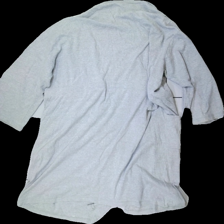
View: back
Type: Cardigan
Category: Ladies
Brand: Not in the list
Brand text on label: Body collection
Material: 100% Cotton
Cut: Loose
Size: 42
Damage: stained
Damage location: middle center
Damage 2: stained
Damage 2 location: bottom right
Price range: <50
Recommended usage: Recycle
Description: grey cardigan